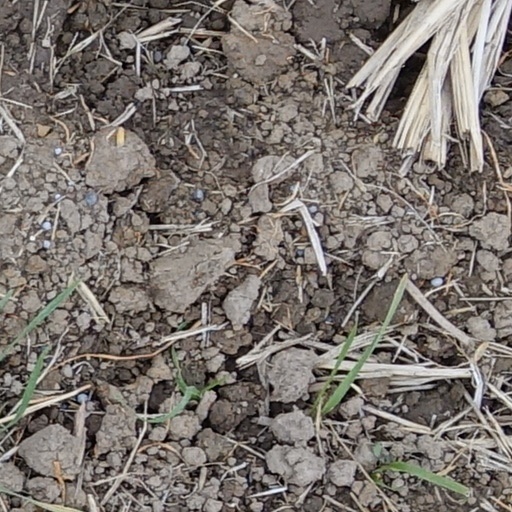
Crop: wheat